Rina Levinson

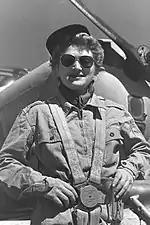
Rina Levinson (1955)

Rina Levinson-Adler (27 April 1927 – 11 April 2021) was one of the first three female pilots admitted to the Israeli Air Force (IAF) pilot training course.